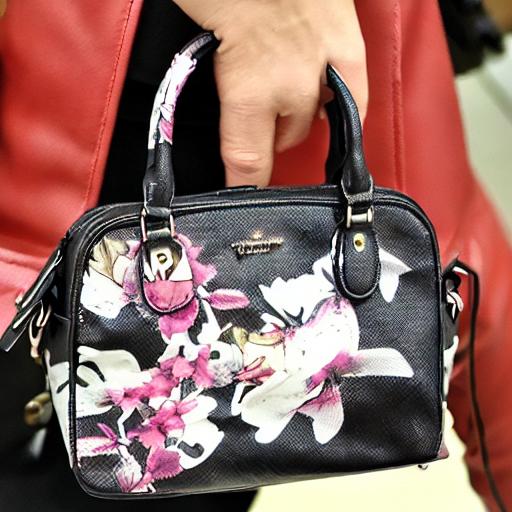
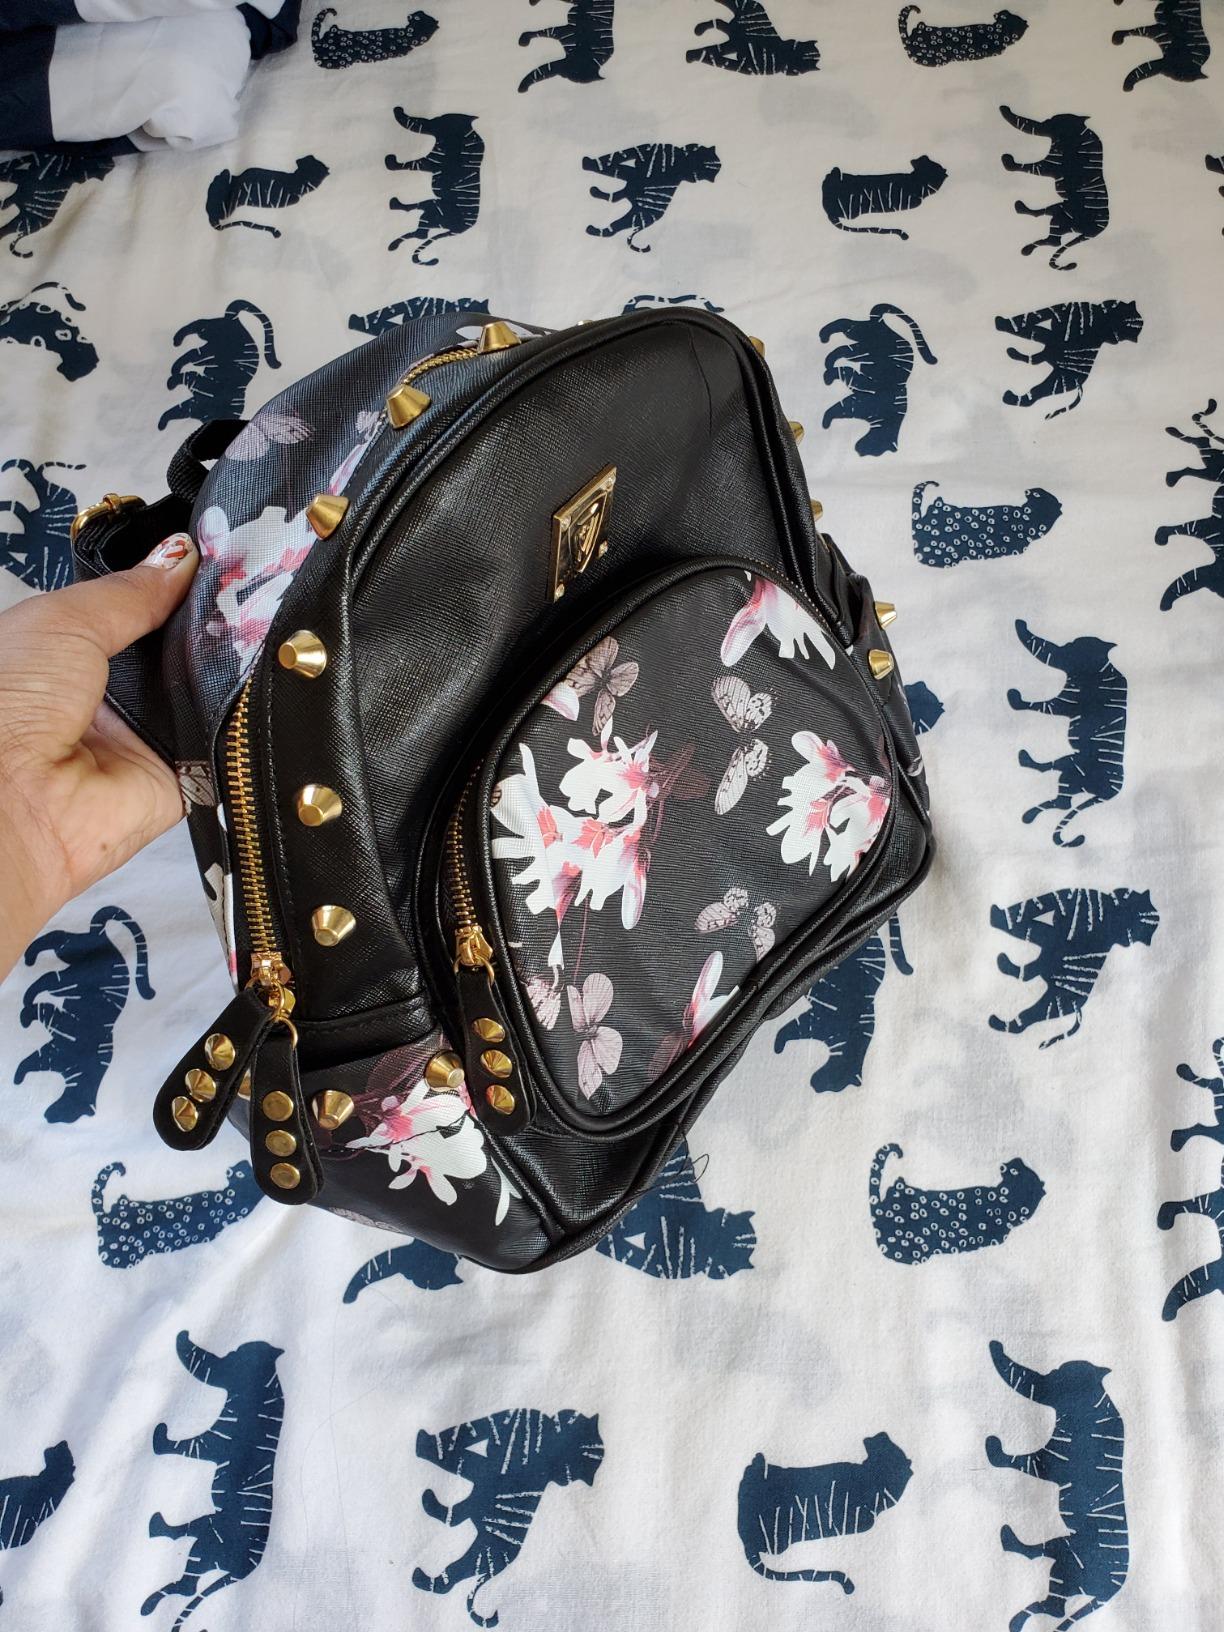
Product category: accessories_handbag
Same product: no